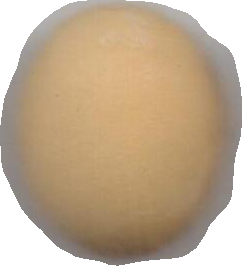
Variety: Dega